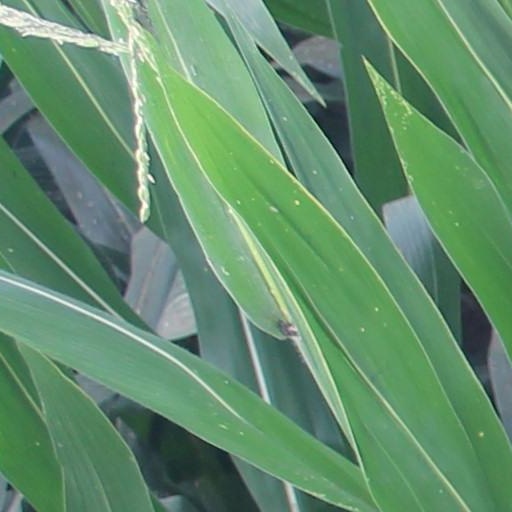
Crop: maize; corn